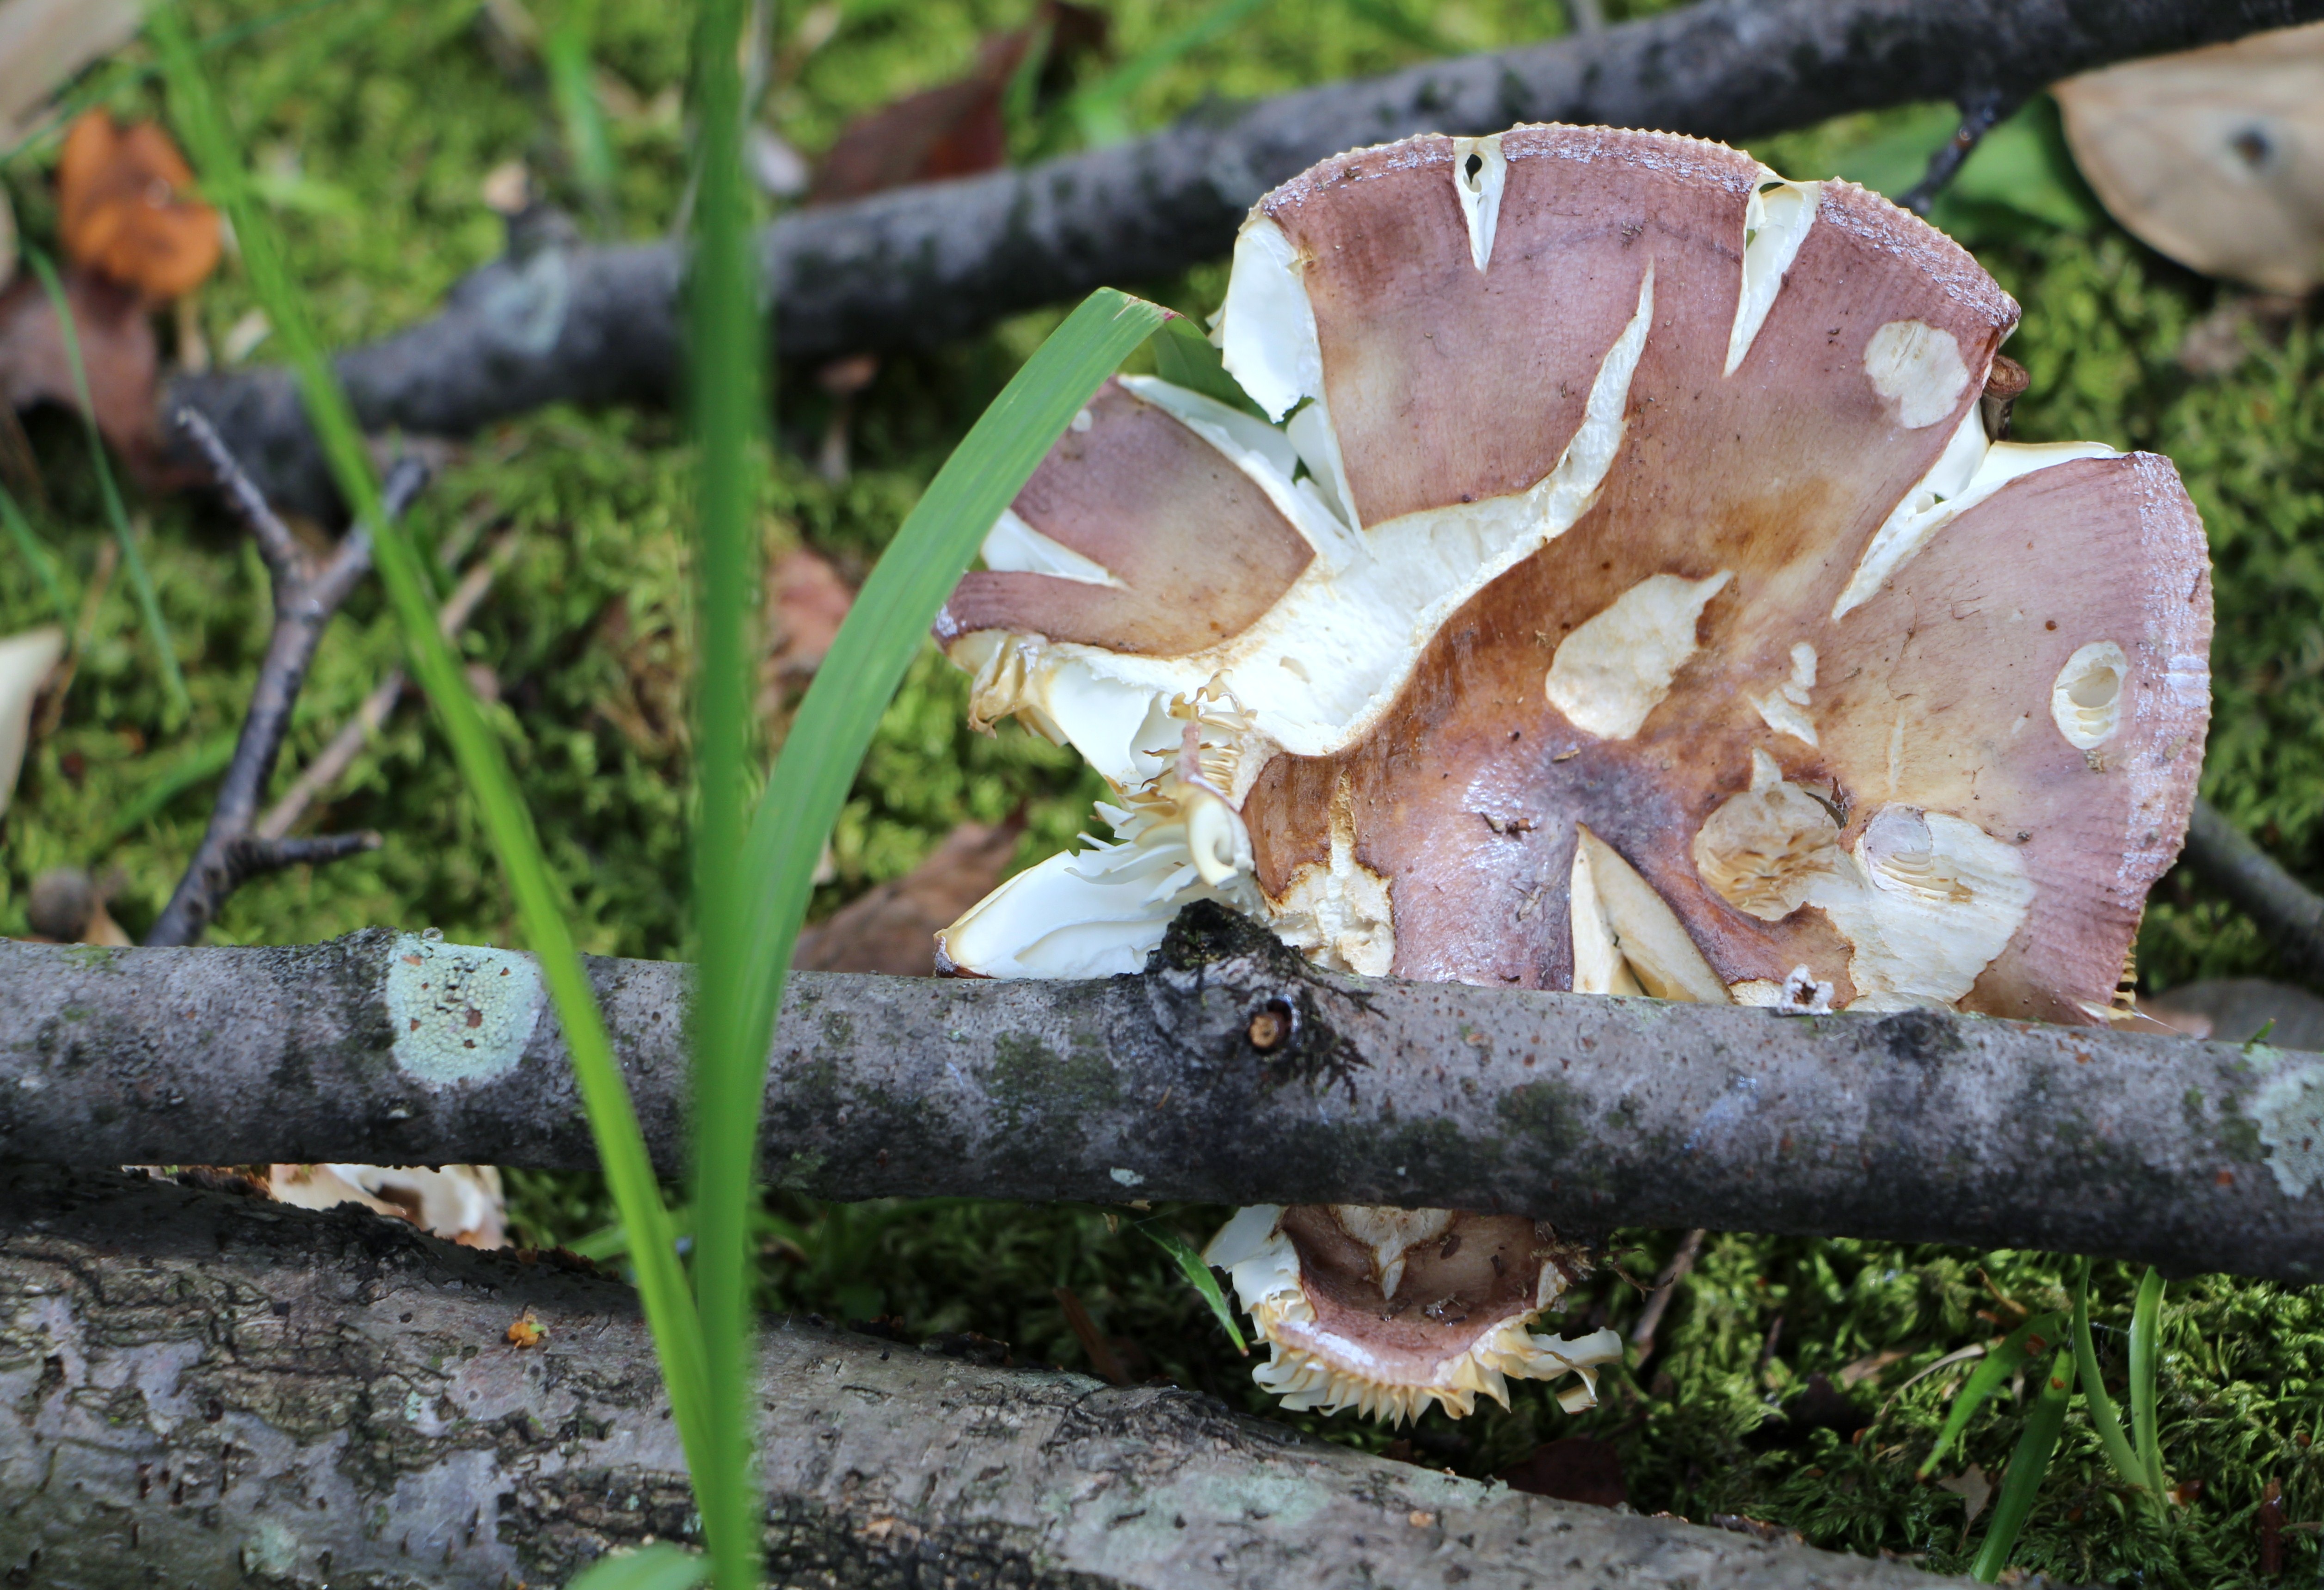
landscape, nature, forest, branch, wood, flower, trunk, old, dry, environment, botany, mushroom, flora, fauna, fungus, woods, vegetation, woodland, bolete, auriculariales, old tree, mato, oyster mushroom, agaricomycetes, penny bun, auriculariaceae